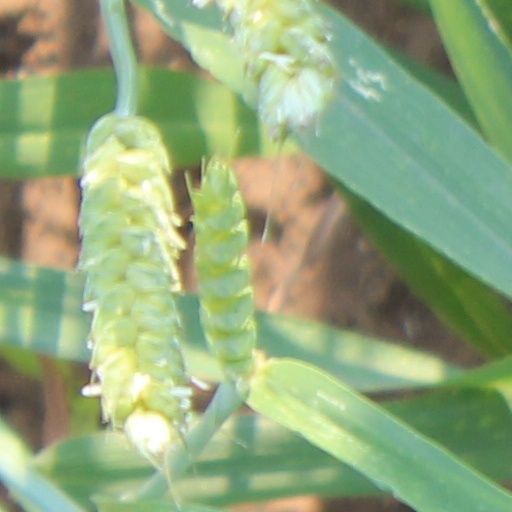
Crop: wheat